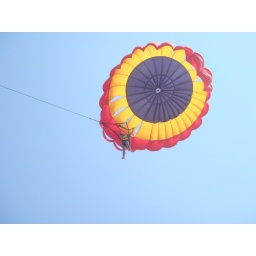
Blue blue skies above and blue green seas below